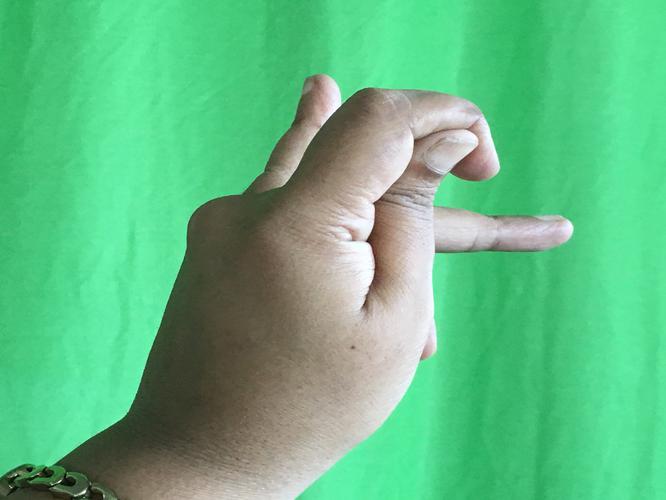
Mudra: Katakamukha_3
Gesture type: single_hand